Apology (film)

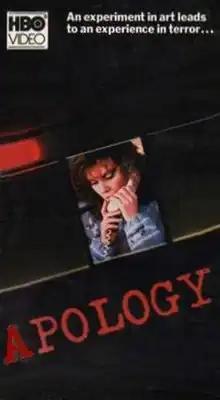
VHS cover

Apology is a made for HBO original film that premiered on July 27, 1986. The movie is based on the artwork of Allan Bridge and the novel he inspired, "Mr. Apology". The film was eventually released on video and syndicated to cable and network television outlets. It stars Lesley Ann Warren, Peter Weller and John Glover. The film was titled in some markets as Apology for Murder. It was the first film produced under the HBO Pictures banner.